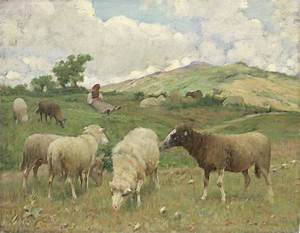
Label: sheep